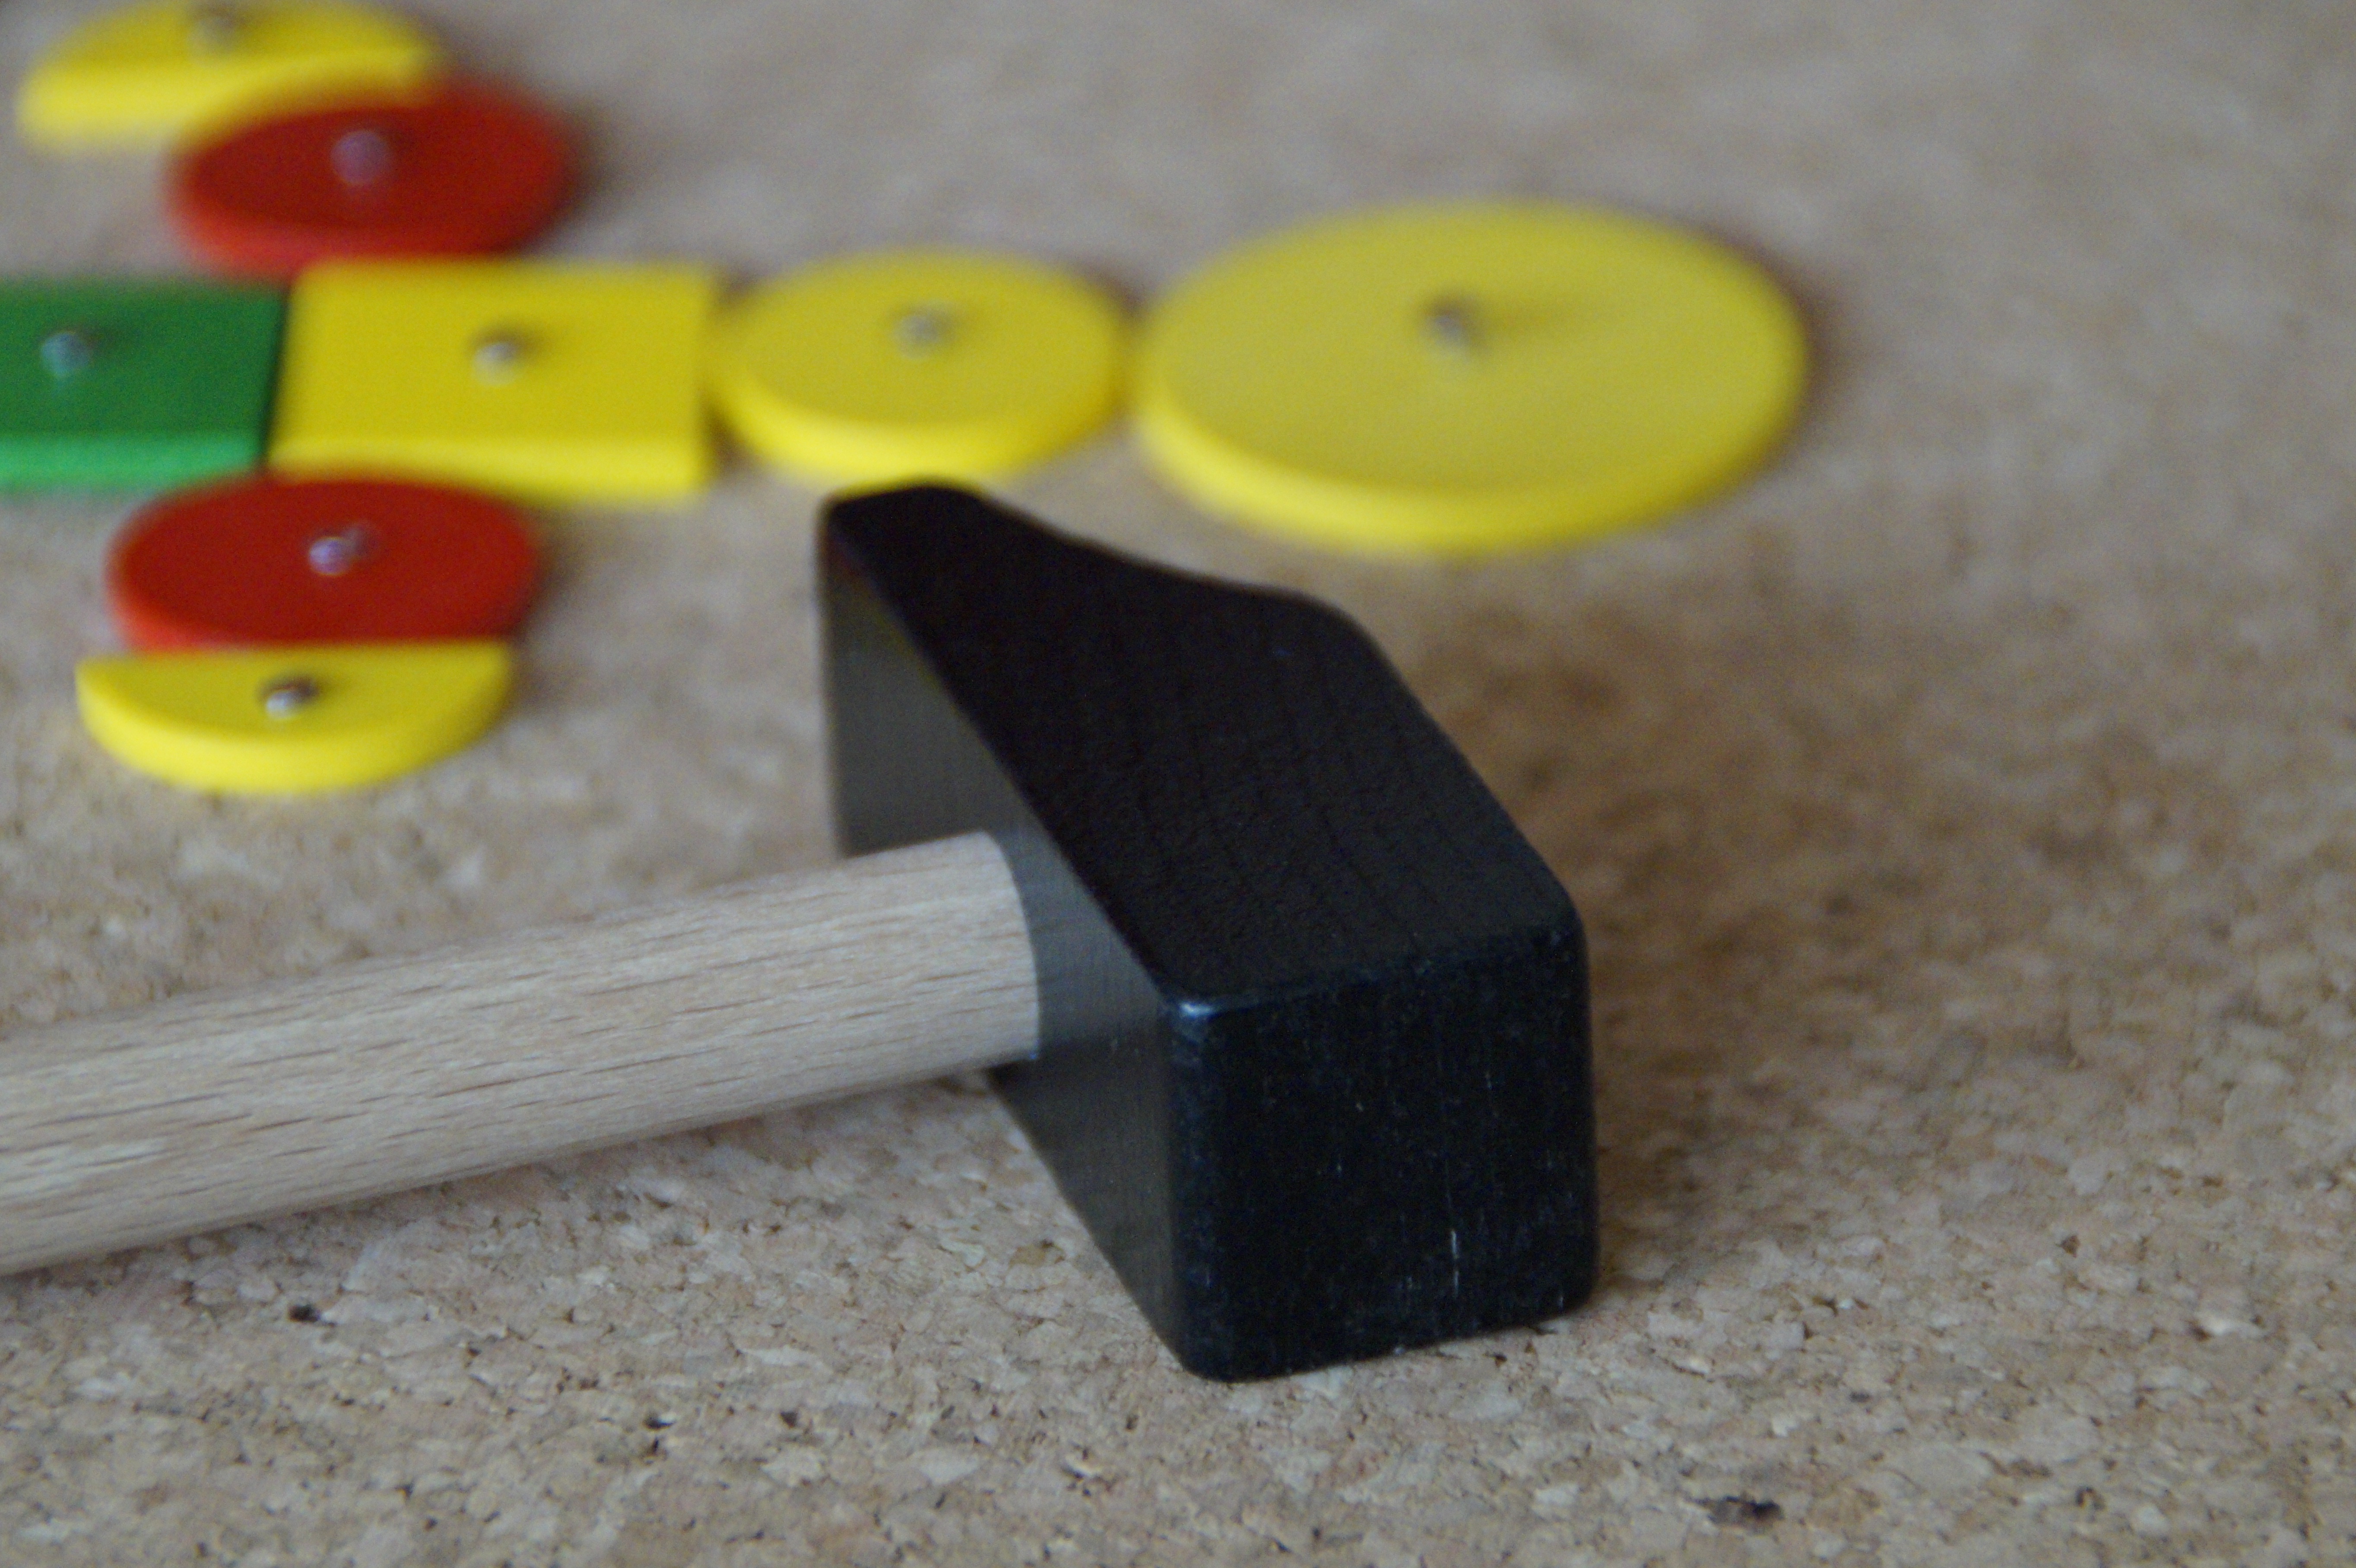
boy, number, hammer, child, toy, children, toys, build, legematerial, children's, hammer game